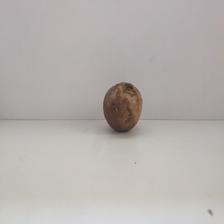
Size: Spoiled